Church Ope Cove

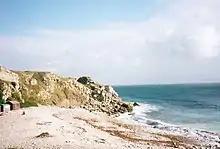
Church Ope Cove

Church Ope Cove is a small secluded beach on the sheltered eastern side of the Isle of Portland in Dorset, southern England, and is part of the Jurassic Coast. It is found close to the village of Wakeham. The beach has many unusual features for the Isle of Portland. The beach used to be sandy, but quarry debris now covers the sand, and has been worn into rounded pebbles. The pebbles cover a small stream which runs to the sea, which is one of the few active streams remaining on the Isle of Portland.